Cotuit Kettleers

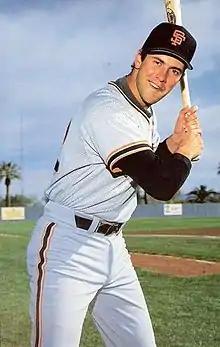
CCBL Hall of Famer Will Clark

Roberts' boys were back in the championship series in 2013. After dropping Game 1 of its opening round playoff series with Falmouth, Cotuit bounced back with an exciting 10-inning 5–4 victory at home, powered by a two-run blast by Austin Byler, and a walk-off 10th inning RBI by Garrett Stubbs. The Kettleers finished off the Commodores with a 5–2 victory at Guv Fuller Field, and went on to meet Bourne in the West Division finals. Byler again went deep in Game 1 at Lowell Park, and Caleb Bryson added a dinger in the 9–2 romp over the Braves. Bourne stormed back in Game 2 at Doran Park, routing Cotuit, 8–1. The Game 3 finale was tied, 3–3, in the eighth when Kettleer Drew Jackson poked the game-winning RBI to give Cotuit the series win, and send the Kettleers to the title series to face the Orleans Firebirds. In Game 1 of the 2013 championship, Bryson bashed a two-run first inning homer and Bradley Zimmer belted a two-run single to give Cotuit the 4–2 victory in the opener. Game 2 at Eldredge Park was tight until the eighth, when Cotuit blew it open with four runs on an Orleans error and a two-run knock by Nolan Clark. The Kettleers prevailed, 6–2, to sweep the title series and claim the crown, with Zimmer taking playoff MVP honors.